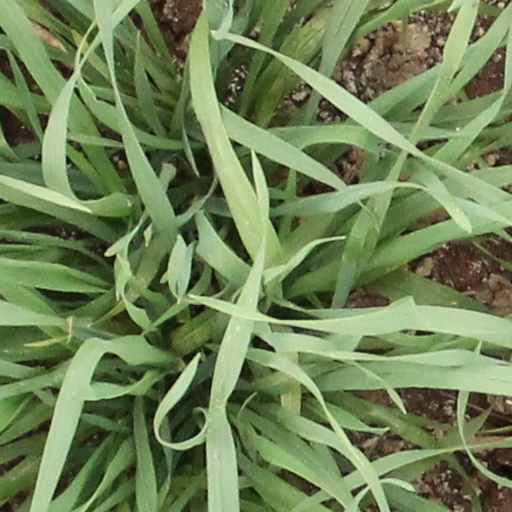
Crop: wheat